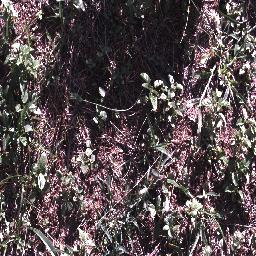
Label: negative